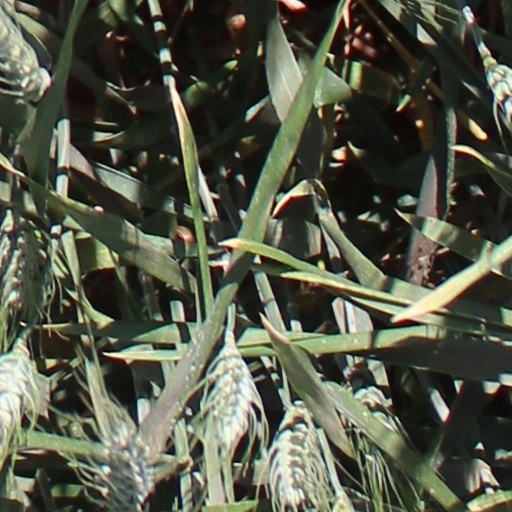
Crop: wheat